Living Enrichment Center

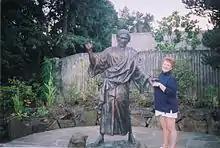
Living Enrichment Center had many statues, including "The Welcoming Jesus" by sculptor Lorenzo Ghiglieri.

In April 1997, LEC launched "Life Keys", a weekly taped television show hosted by Morrissey that was syndicated across several states including Washington, California, Arizona, and Texas, mainly on public access stations. The LEC also produced audiotapes, CDs, and video cassettes of Morrissey's Sunday talks, which were available for purchase through LEC's bookstore. Often, audio cassettes of a Sunday service were available immediately after service. The audio tapes were also available via a mail subscription. Though most of the talks on "Life Keys" were delivered by Morrissey, some were recordings of talks given by visiting speakers such as Gandhi, Williamson, and Dyer.